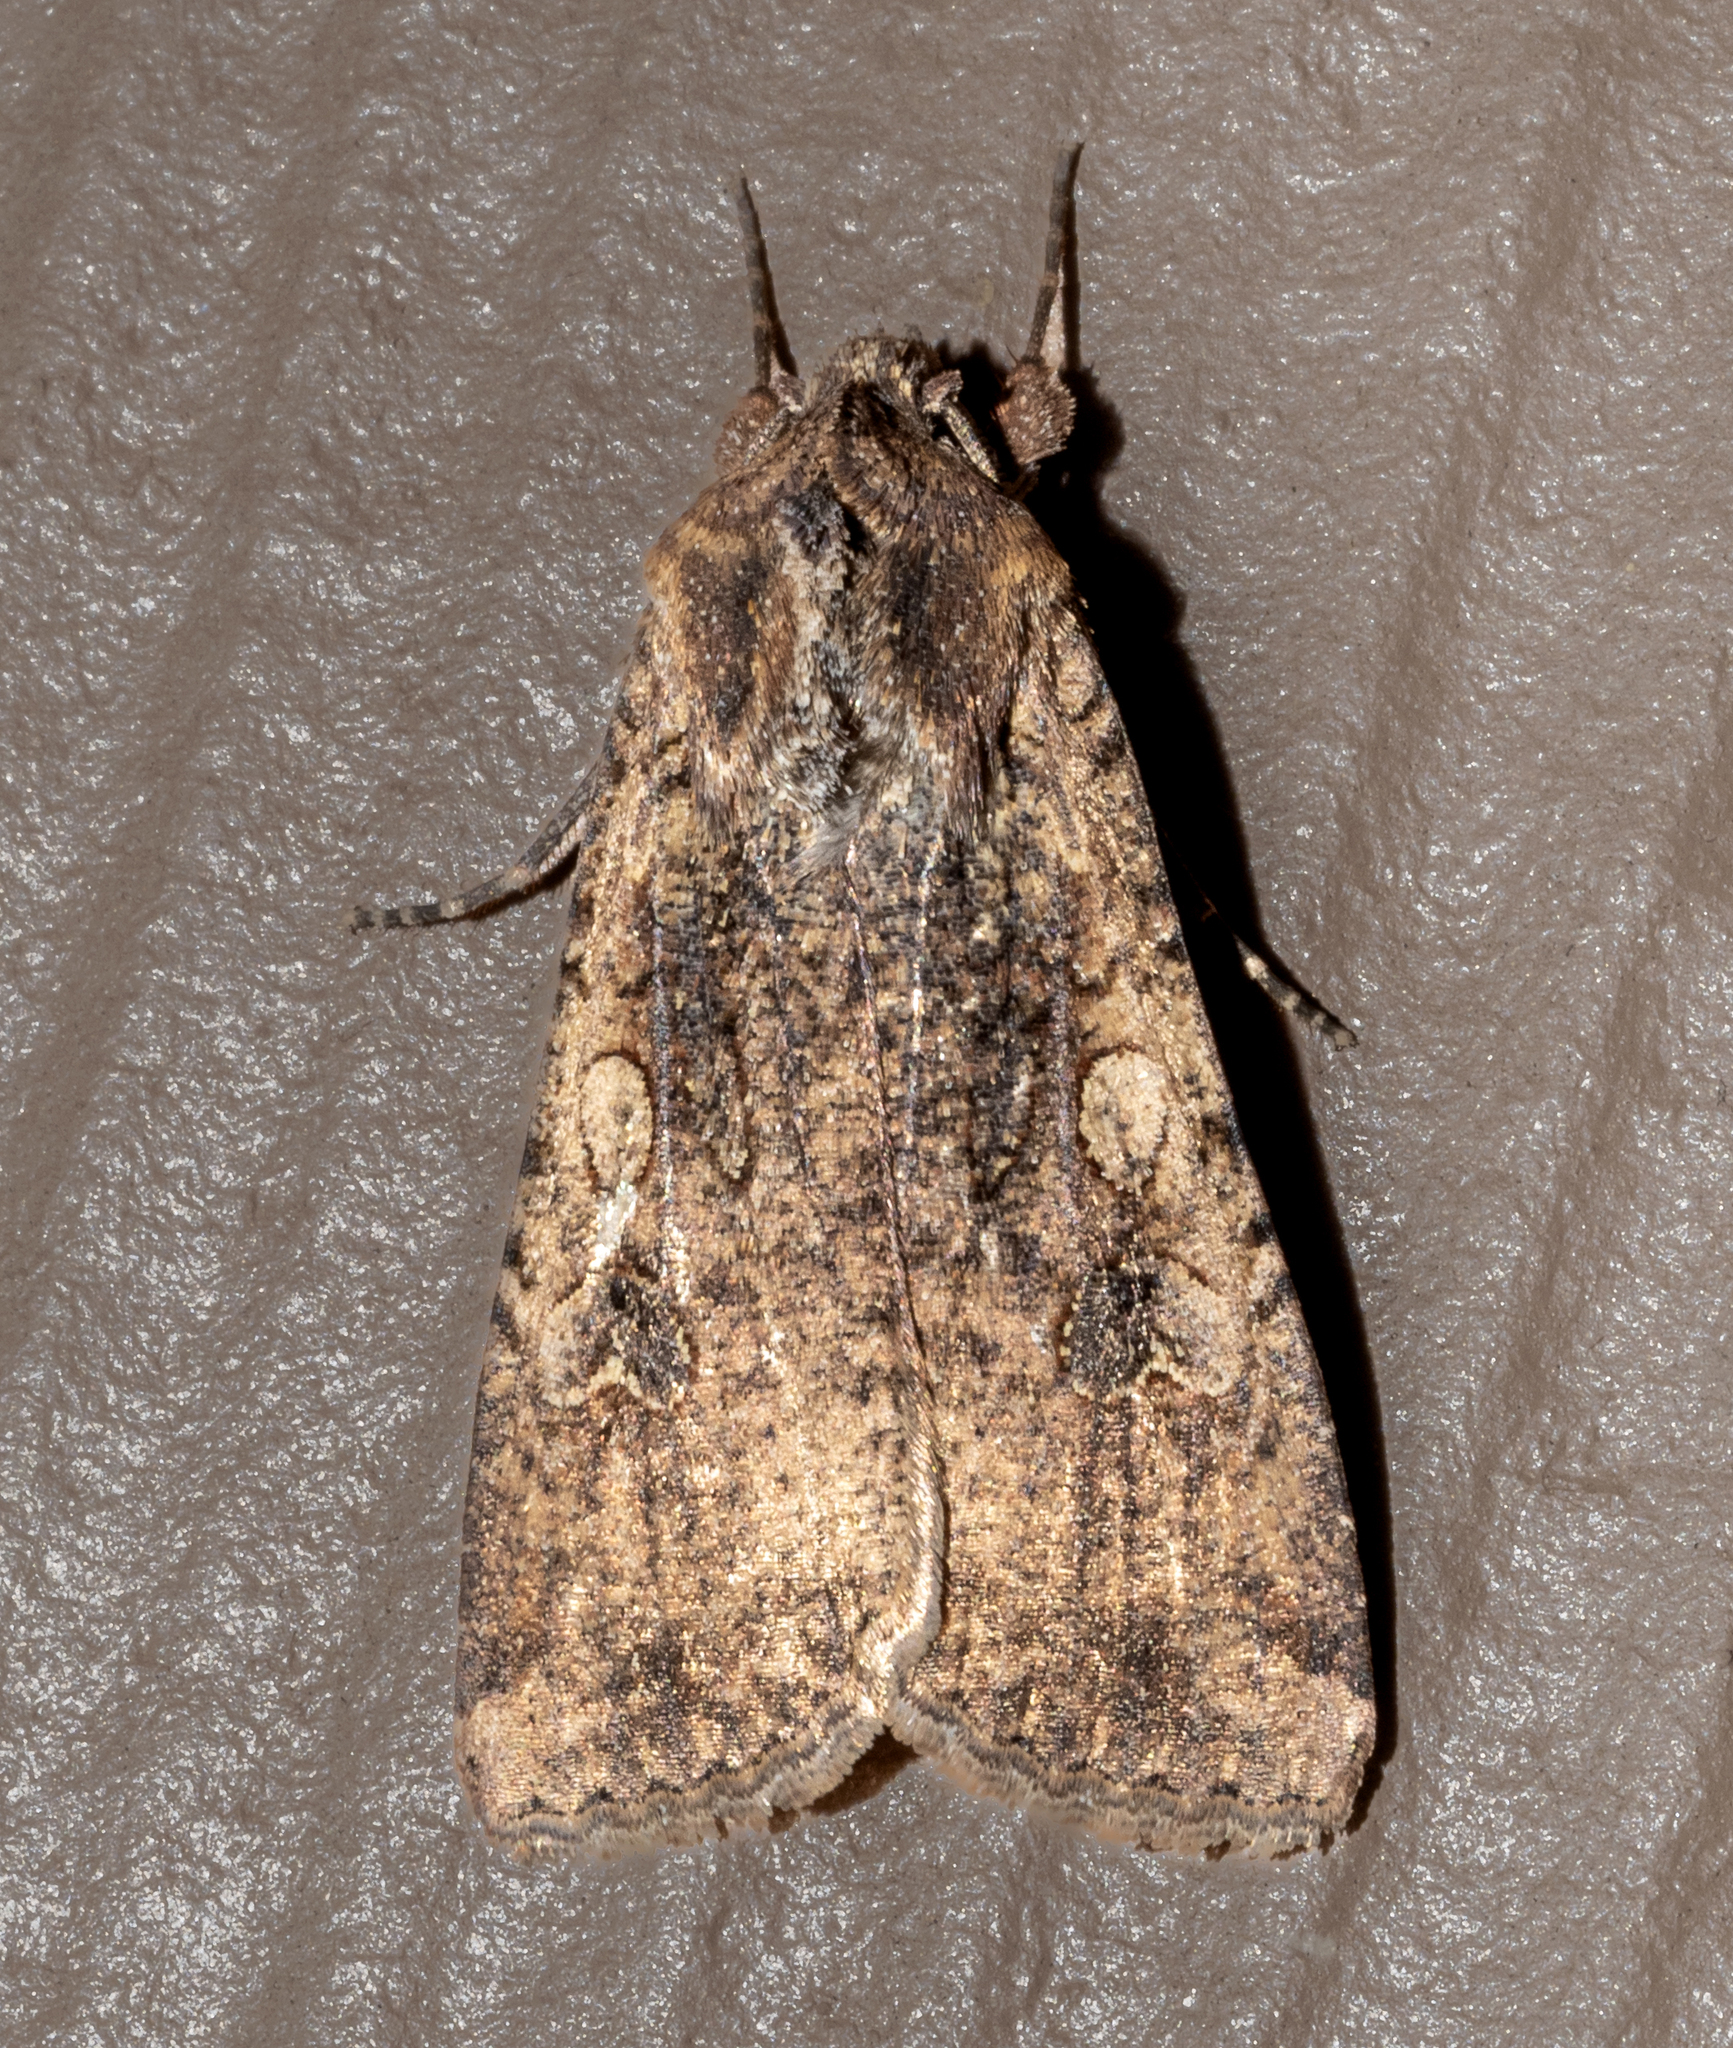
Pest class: cutworms